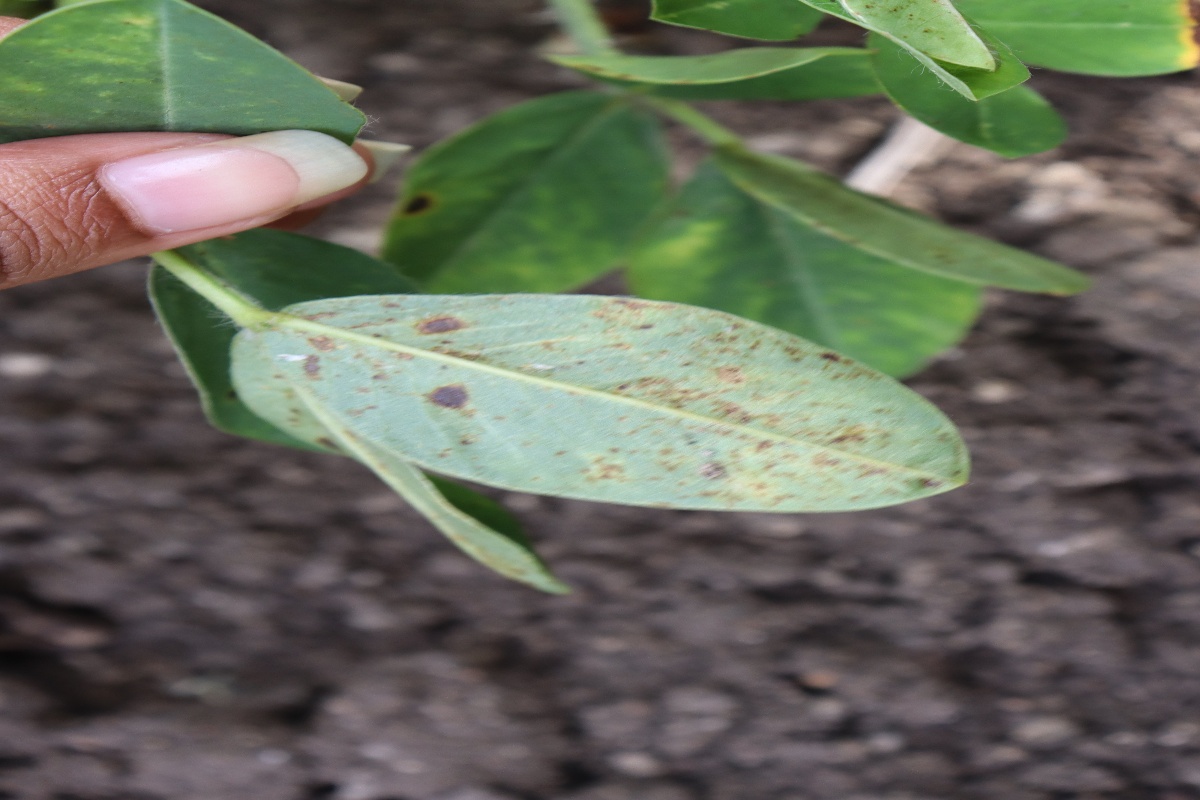
Label: rust